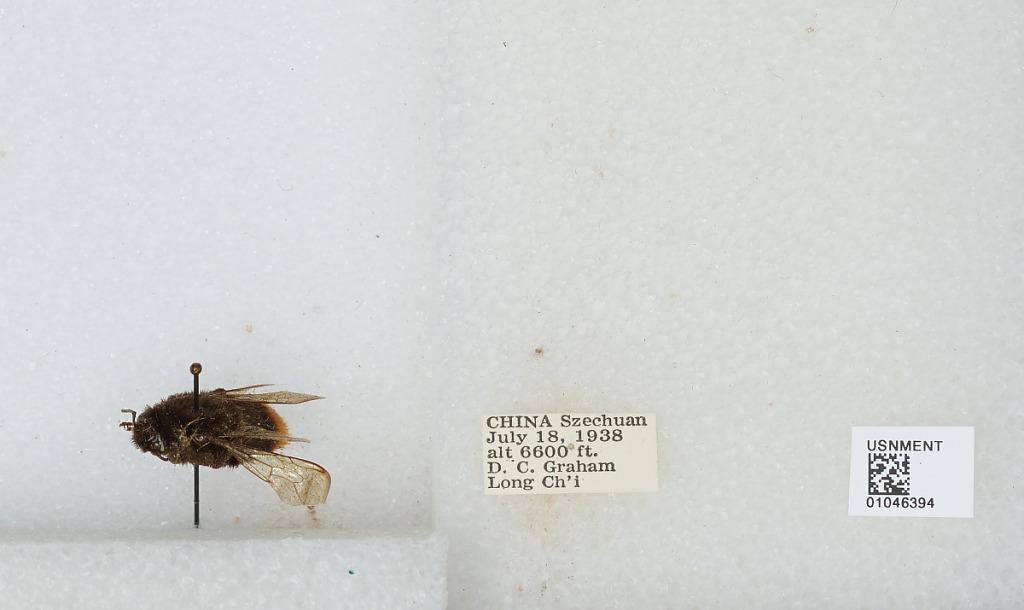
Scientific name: Bombus sp.
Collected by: D. Graham
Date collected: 1938-7-18
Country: China
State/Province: Sichuan
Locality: Long Ch'i